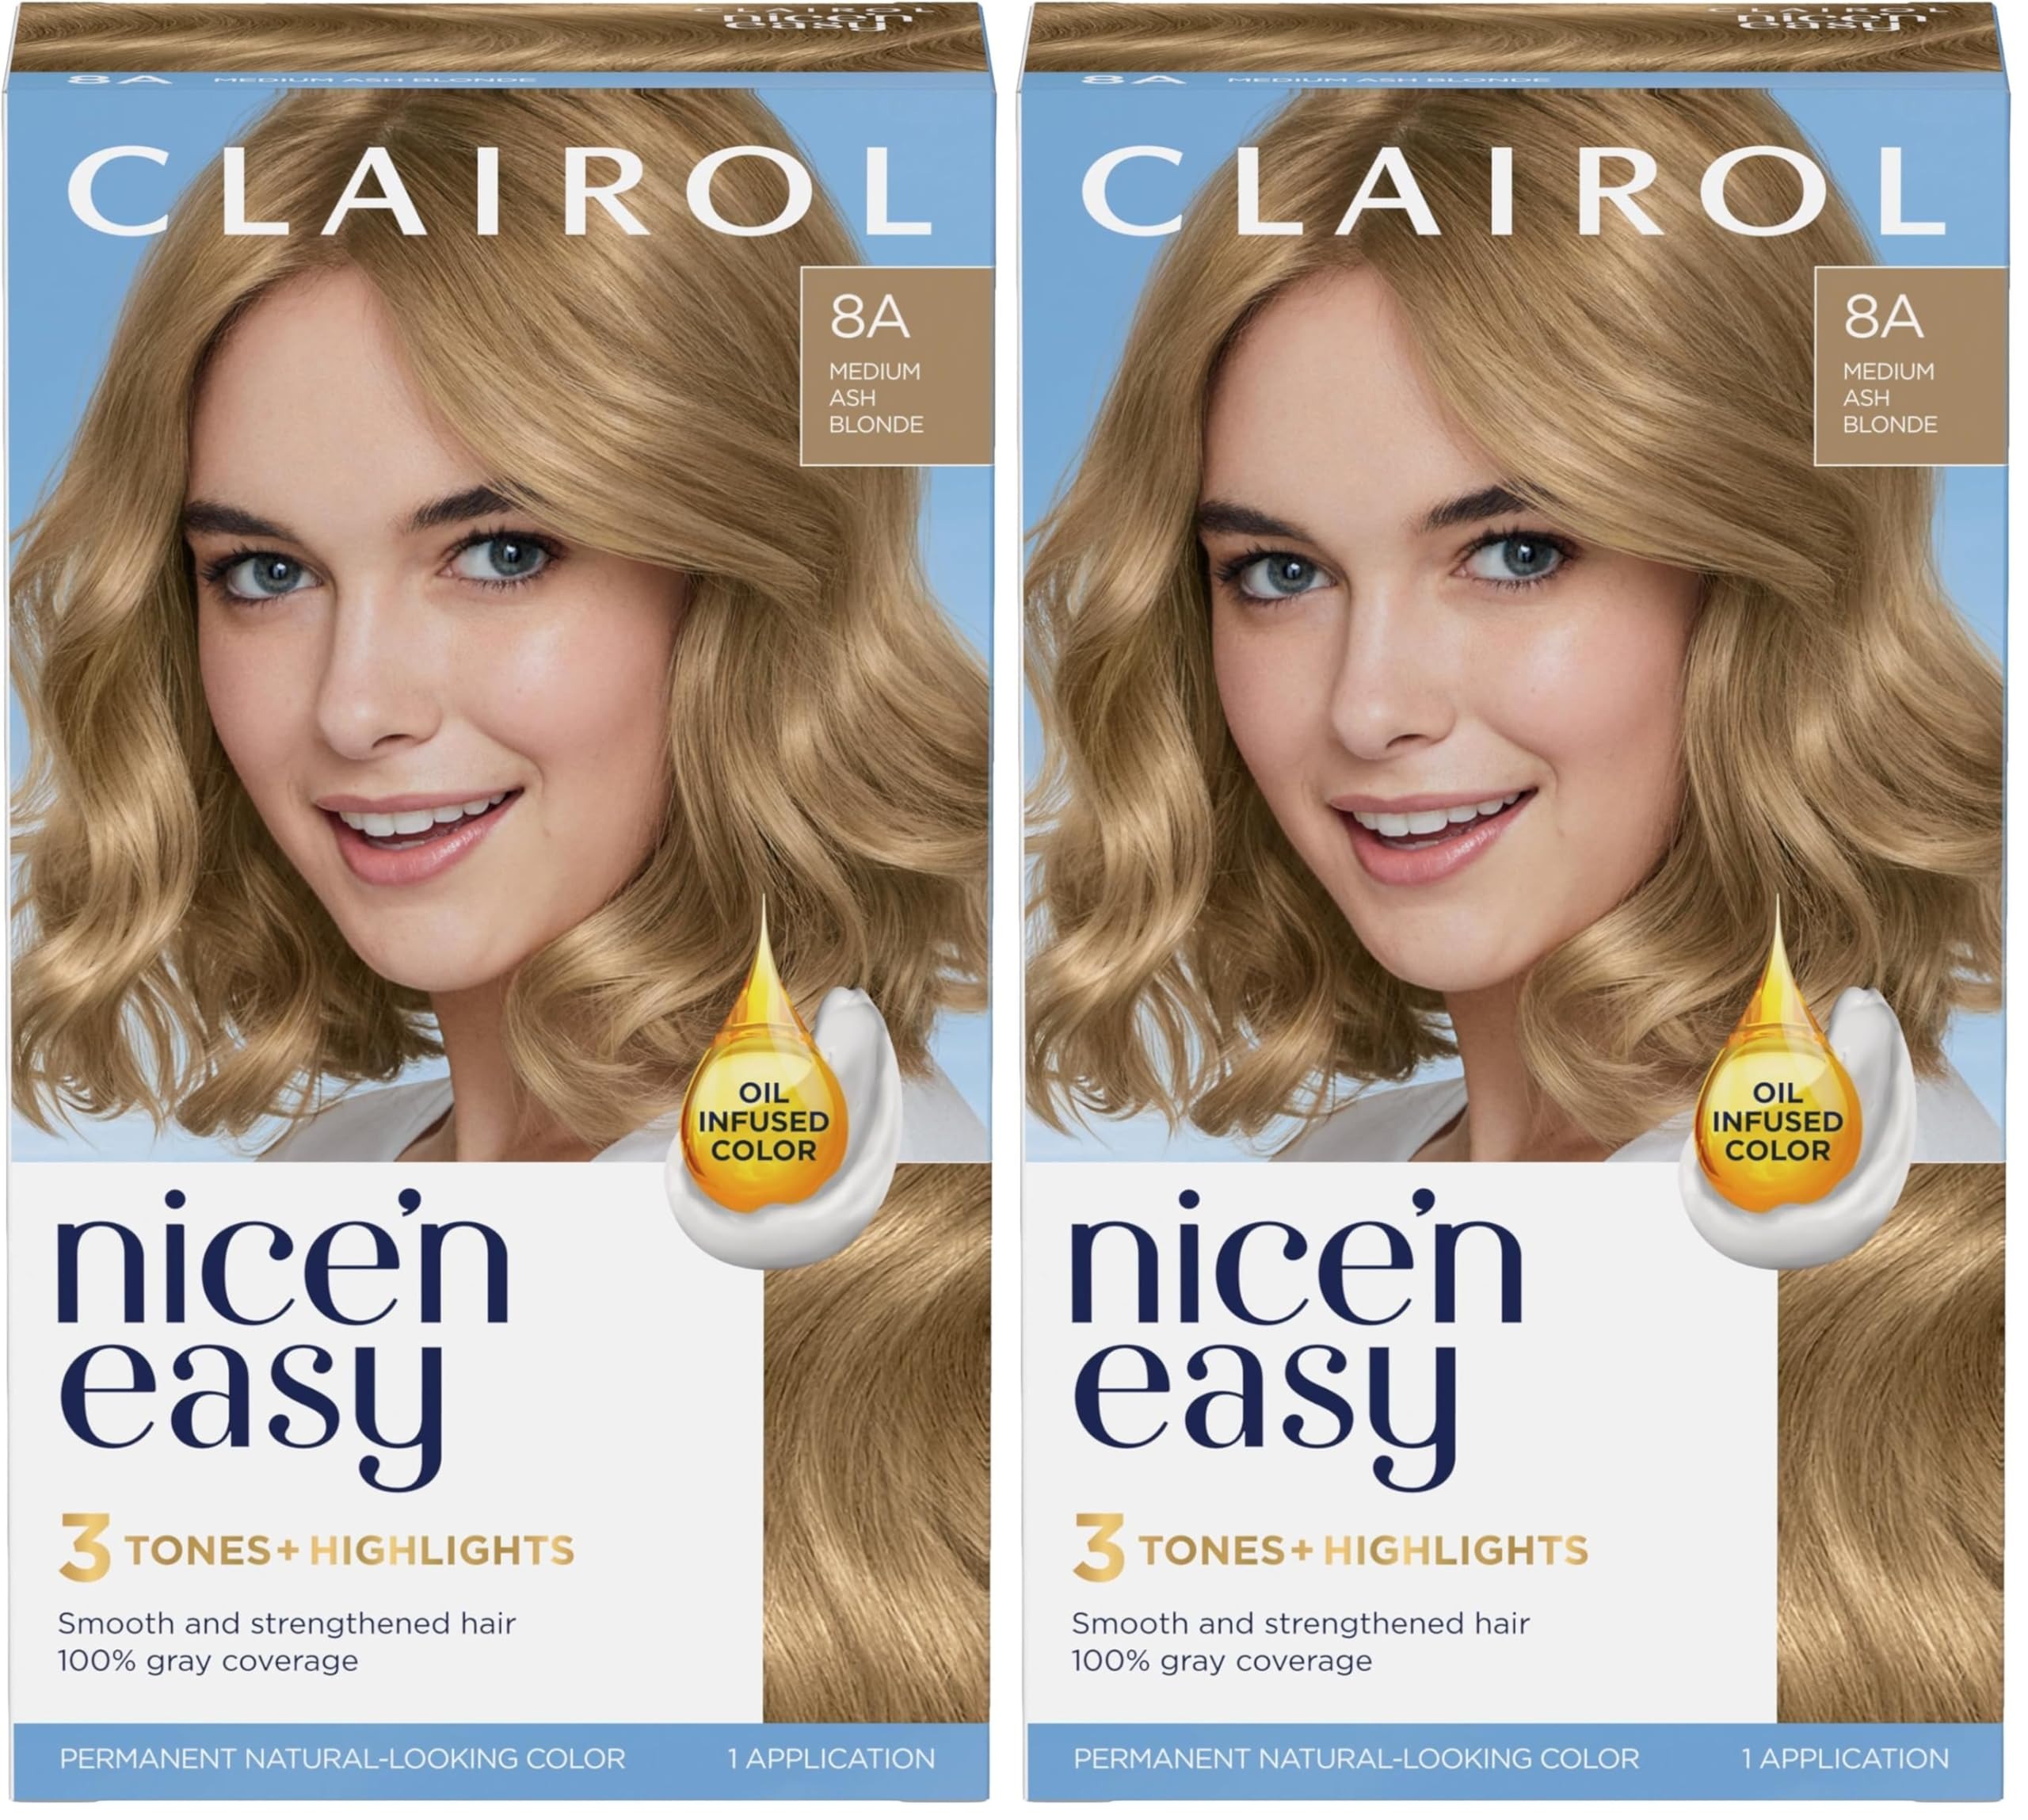
Item Name: Clairol Nice'n Easy Permanent Hair Dye, 8A Medium Ash Blonde Hair Color, Pack of 2
Bullet Point 1: The information below is per-pack only
Bullet Point 2: Clairol Nice 'n Easy, 8A/106 Natural Medium Ash Blonde, Permanent Hair Color, 1 Kit
Bullet Point 3: Superior natural-looking permanent hair color with 100% gray coverage
Bullet Point 4: Gives you dimensional color in any light by expertly blending highlights and lowlights
Bullet Point 5: Includes CC+ ColorSeal Conditioner to protect color and hydrate for a vibrant shine
Bullet Point 6: Designed for all hair types and textures
Bullet Point 7: The secret to our natural looking color is Clairol's exclusive ColorBlend Technology, which expertly blends 3 complementary tones into every shade. The result? Natural looking color that's perfectly true to you!
Bullet Point 8: Superior natural looking color with tones and highlights
Bullet Point 9: 3 salon tones in 1 simple step
Bullet Point 10: Nice 'n Easy provides 100% gray coverage and color that lasts up to 8 weeks
Value: 17.92
Unit: Ounce

Price: 9.29